Ruby Dee

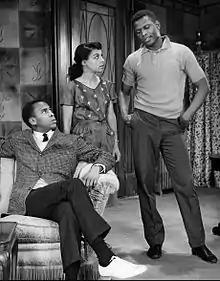
Louis Gossett Jr., Dee and Sidney Poitier in "A Raisin in the Sun" (1959)

In 1959 she gained prominence for originating the role of Ruth Younger in the Lorraine Hansberry's play "A Raisin in the Sun" which premiered on Broadway. She acted alongside Sidney Poitier and Louis Gossett Jr. The play was the first play written by a Black woman to be produced on Broadway. She reprised the role in the 1961 film of the same name. She returned to Broadway in the Ossie Davis satirical farce "Purlie Victorious" (1961) portraying Lutiebell Gussie Mae Jenkins. Howard Taubman of "The New York Times" wrote of Dee's performance, "[she] has been treated generously. As Lutiebell she has enough humor and charm to make one envy Purlie Victorious that she is eager disciple". She acted opposite her husband Ossie Davis and Alan Alda in his acting debut. They reprised their roles of the 1963 film entitled, "Gone Are the Days!" which was produced by Brock Peters and directed by Nicholas Webster.